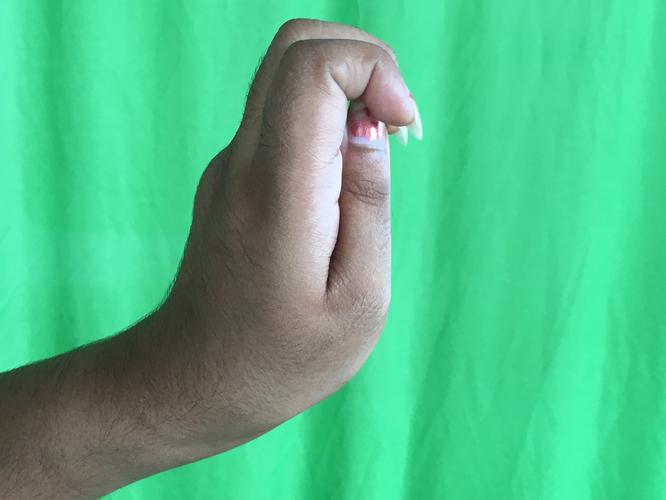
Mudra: Katakamukha_2
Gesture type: single_hand